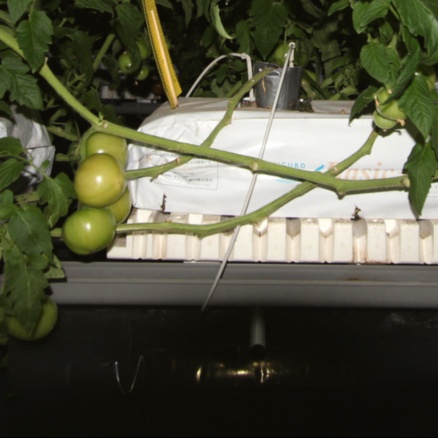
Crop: tomato